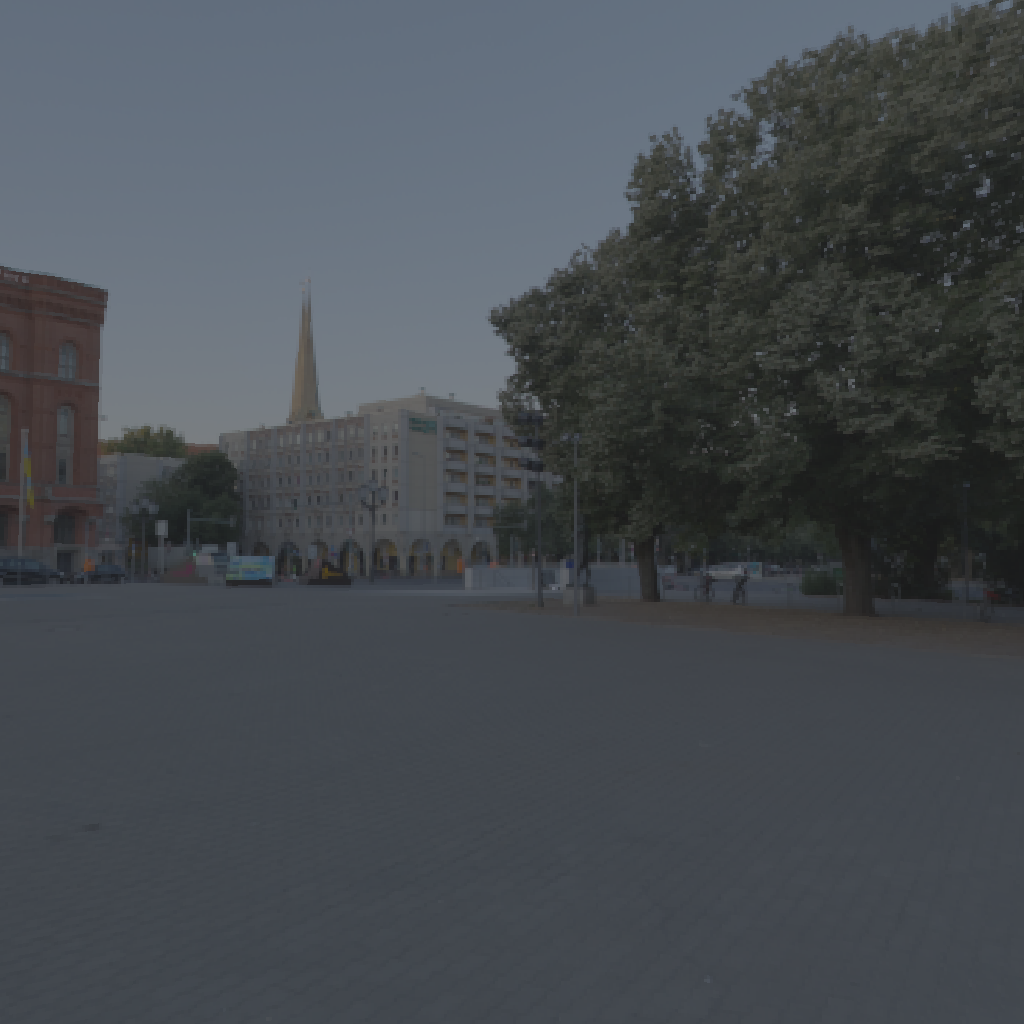
scene-linear HDR photo, Rotes Rathaus, outdoor, with visible sun, europe, building, architecture, street, square, natural light, sunrise-sunset, urban, low contrast, clear, high dynamic range, physically based lighting